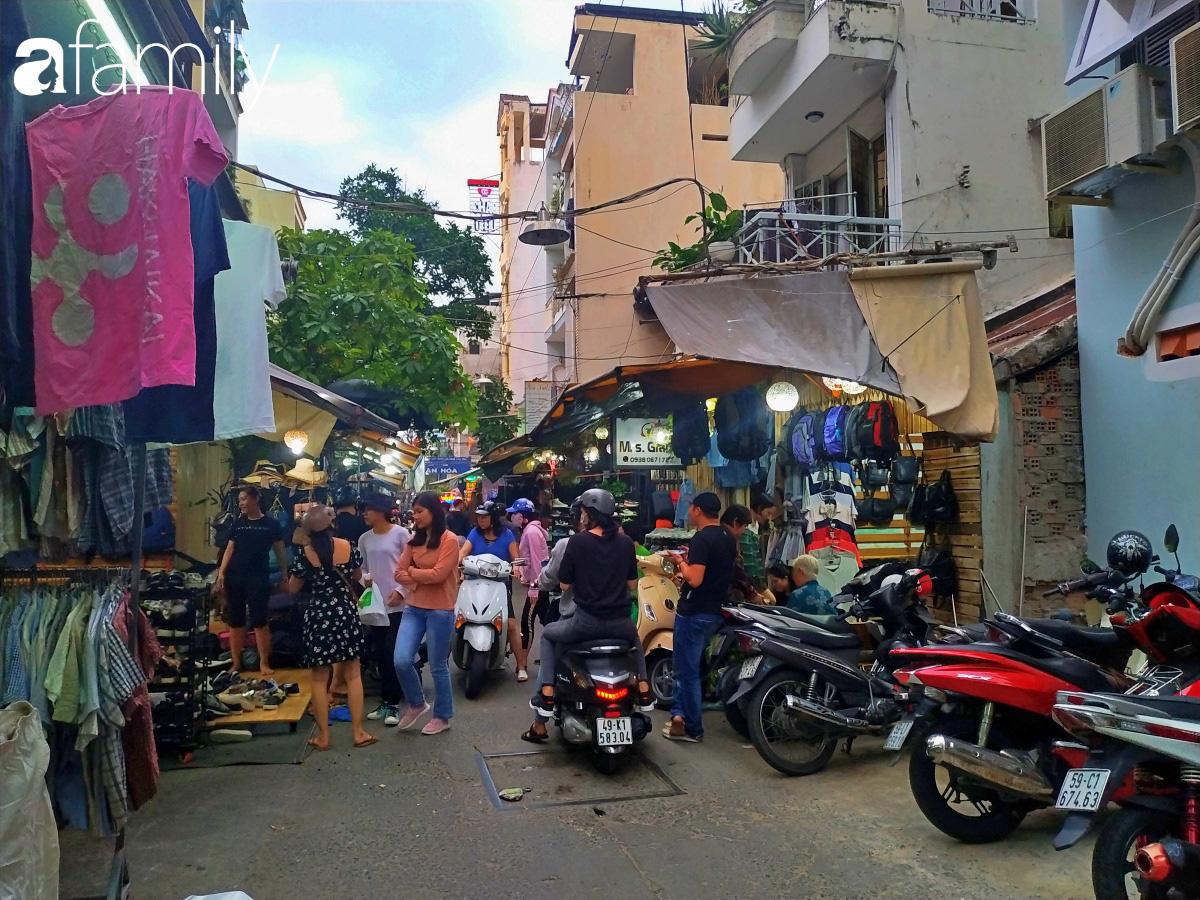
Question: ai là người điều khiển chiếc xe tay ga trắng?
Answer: người phụ nữ mặc áo xanh dương điều khiển chiếc xe tay ga trắng